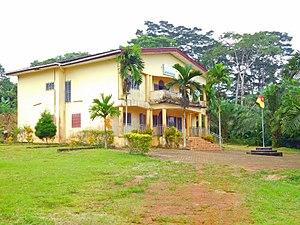
Hôtel de ville de Ngog-Mapubi (Cameroun).
Ngog-Mapubi est une commune rurale du Cameroun, située dans le département de Nyong-et-Kelle et la région du Centre. Créée en 1972, elle comprend 18 villages regroupés en 10 communautés.